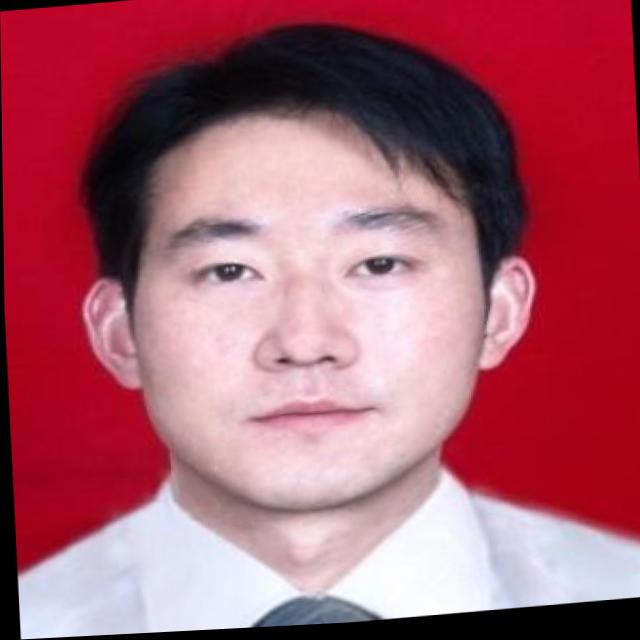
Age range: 21-44